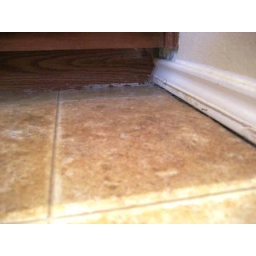
Master bath under cabinets, after replacement of floor (Unfinished w/Nails exposed since 10-9)